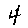
Label: 4